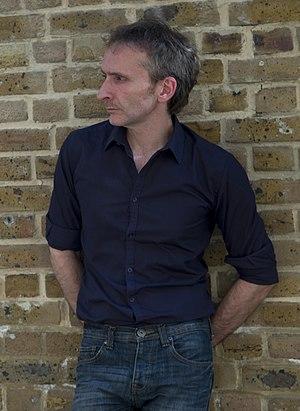
Dario Palermo, né le 14 juin 1970 à Milan, est un compositeur italien.